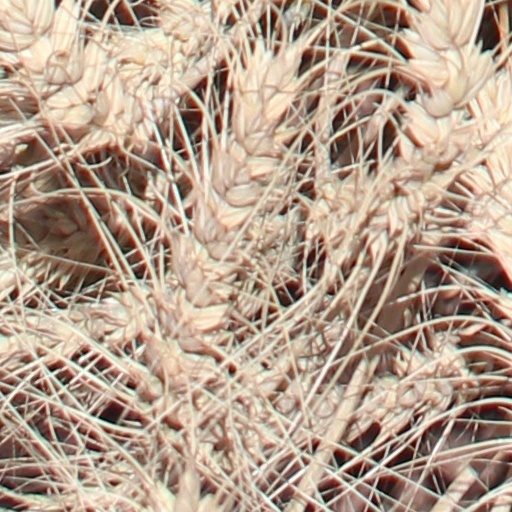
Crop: wheat